St. Sophia Floreasca Church

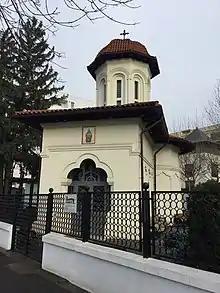
St. Sophia Floreasca Church

The St. Sophia Floreasca Church is a Romanian Orthodox church located at 216 Calea Floreasca in the Floreasca district of Bucharest, Romania. It is dedicated to Holy Wisdom.